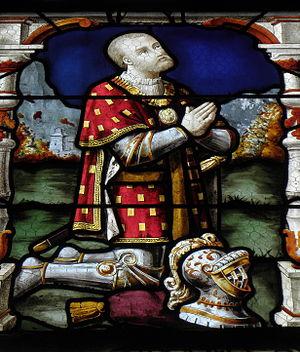
Jacques de Champégné, seigneur de la Montagne. Lancette gauche de la baie 2 de l'église Saint-Pierre de Visseiche (35).
Visseiche est une commune française située dans le département d'Ille-et-Vilaine, en région Bretagne, peuplée de 823 habitants.